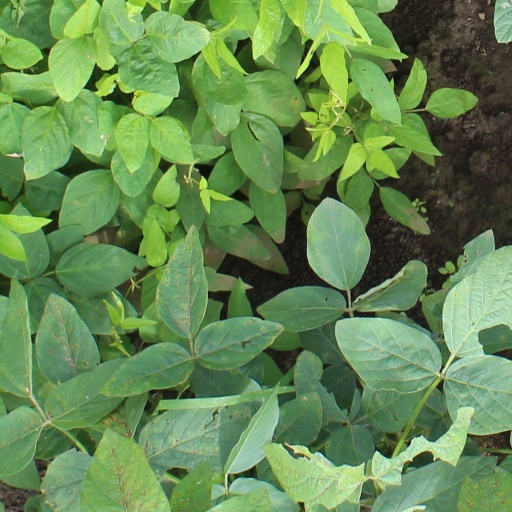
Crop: soybean